Charles Ethan Porter

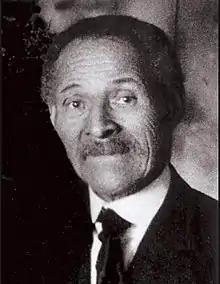

Charles Ethan Porter (1847 – March 6, 1923) was an American painter who specialized in still life painting. A student at the National Academy of Design in New York City, he was one of the first African Americans to exhibit there. He was the only African-American artist at the turn of that century who painted in still life and the first known professional Black artist to concentrate on still life.